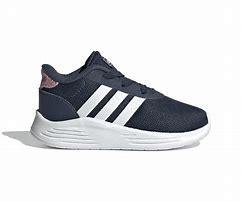
Brand: Adidas
Model: Lite Racer 2